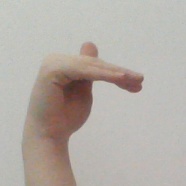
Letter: khaa